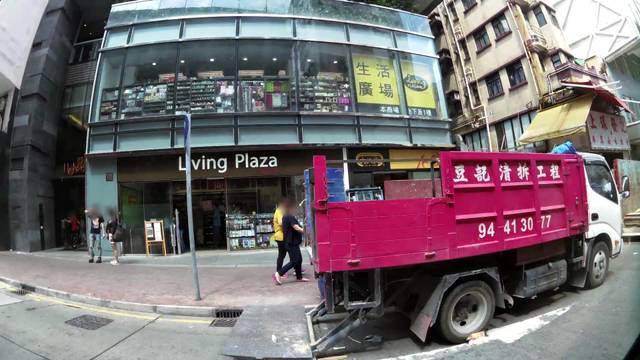
Region: China
Coordinates: 22.332, 114.165